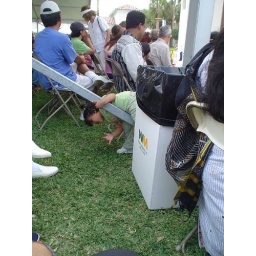
Cute little girl in green